Edgardo Maranan

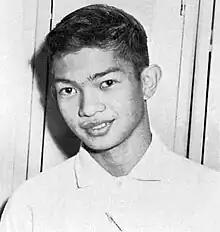
Edgardo Maranan in 1963

Edgardo B. Maranan (November 7, 1946 – May 8, 2018) was a Filipino poet, essayist, fiction writer, playwright, translator and writer of children's stories. He wrote in Filipino and in English.